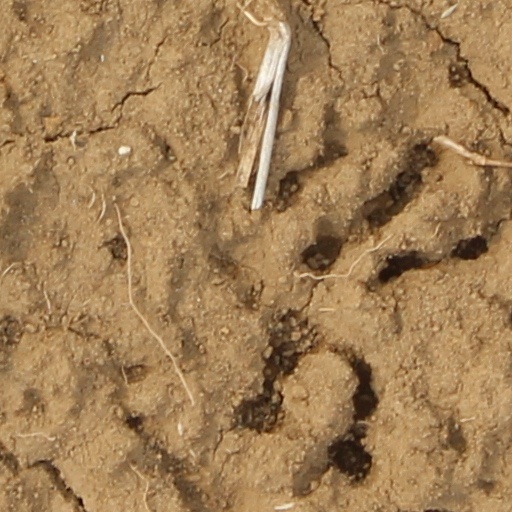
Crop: wheat